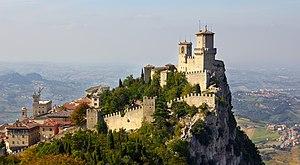
Cet article recense les sites inscrits au patrimoine mondial à Saint-Marin.
La Ville de Saint-Marin est la capitale de la République de Saint-Marin bâtie sur le versant sud-ouest du Mont Titano. Elle comptait 4 040 habitants au 30 novembre 2018.
Le mont Titano ou mont Titan est un relief montagneux des Apennins qui s'élève à 739 mètres.